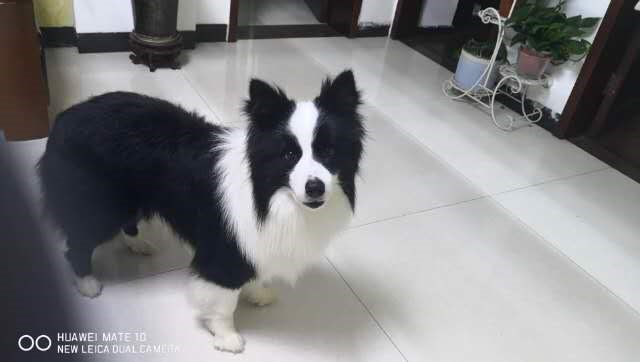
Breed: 2594-n000109-Border_collie